Gentius

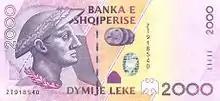
Gentius on the 2,000 lekë banknote

Rome's triumph included the capture of many royal flags, other booty, the furniture of the king himself and the treasure mentioned above. Millions of "sectercii" were gained from the sale of the booty, in addition to the gold and silver that went to the state treasury.